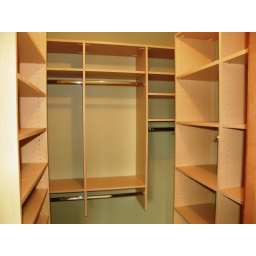
Closets For Life custom designs and builds closets for home or office in Minnesota.952-484-0416